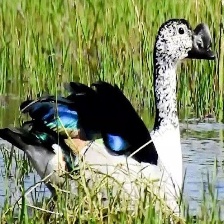
Species: KNOB BILLED DUCK
Scientific name: SARKIDIORNIS MELANOTOS
ImageNet parent category: drake